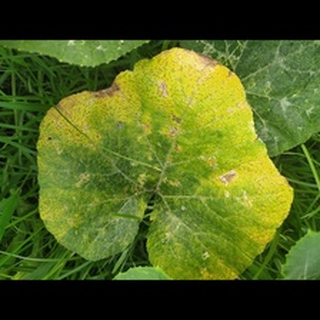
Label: pumpkin_downy_mildew